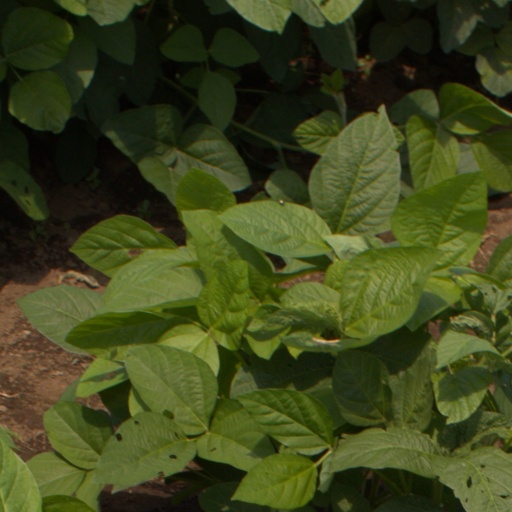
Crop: soybean